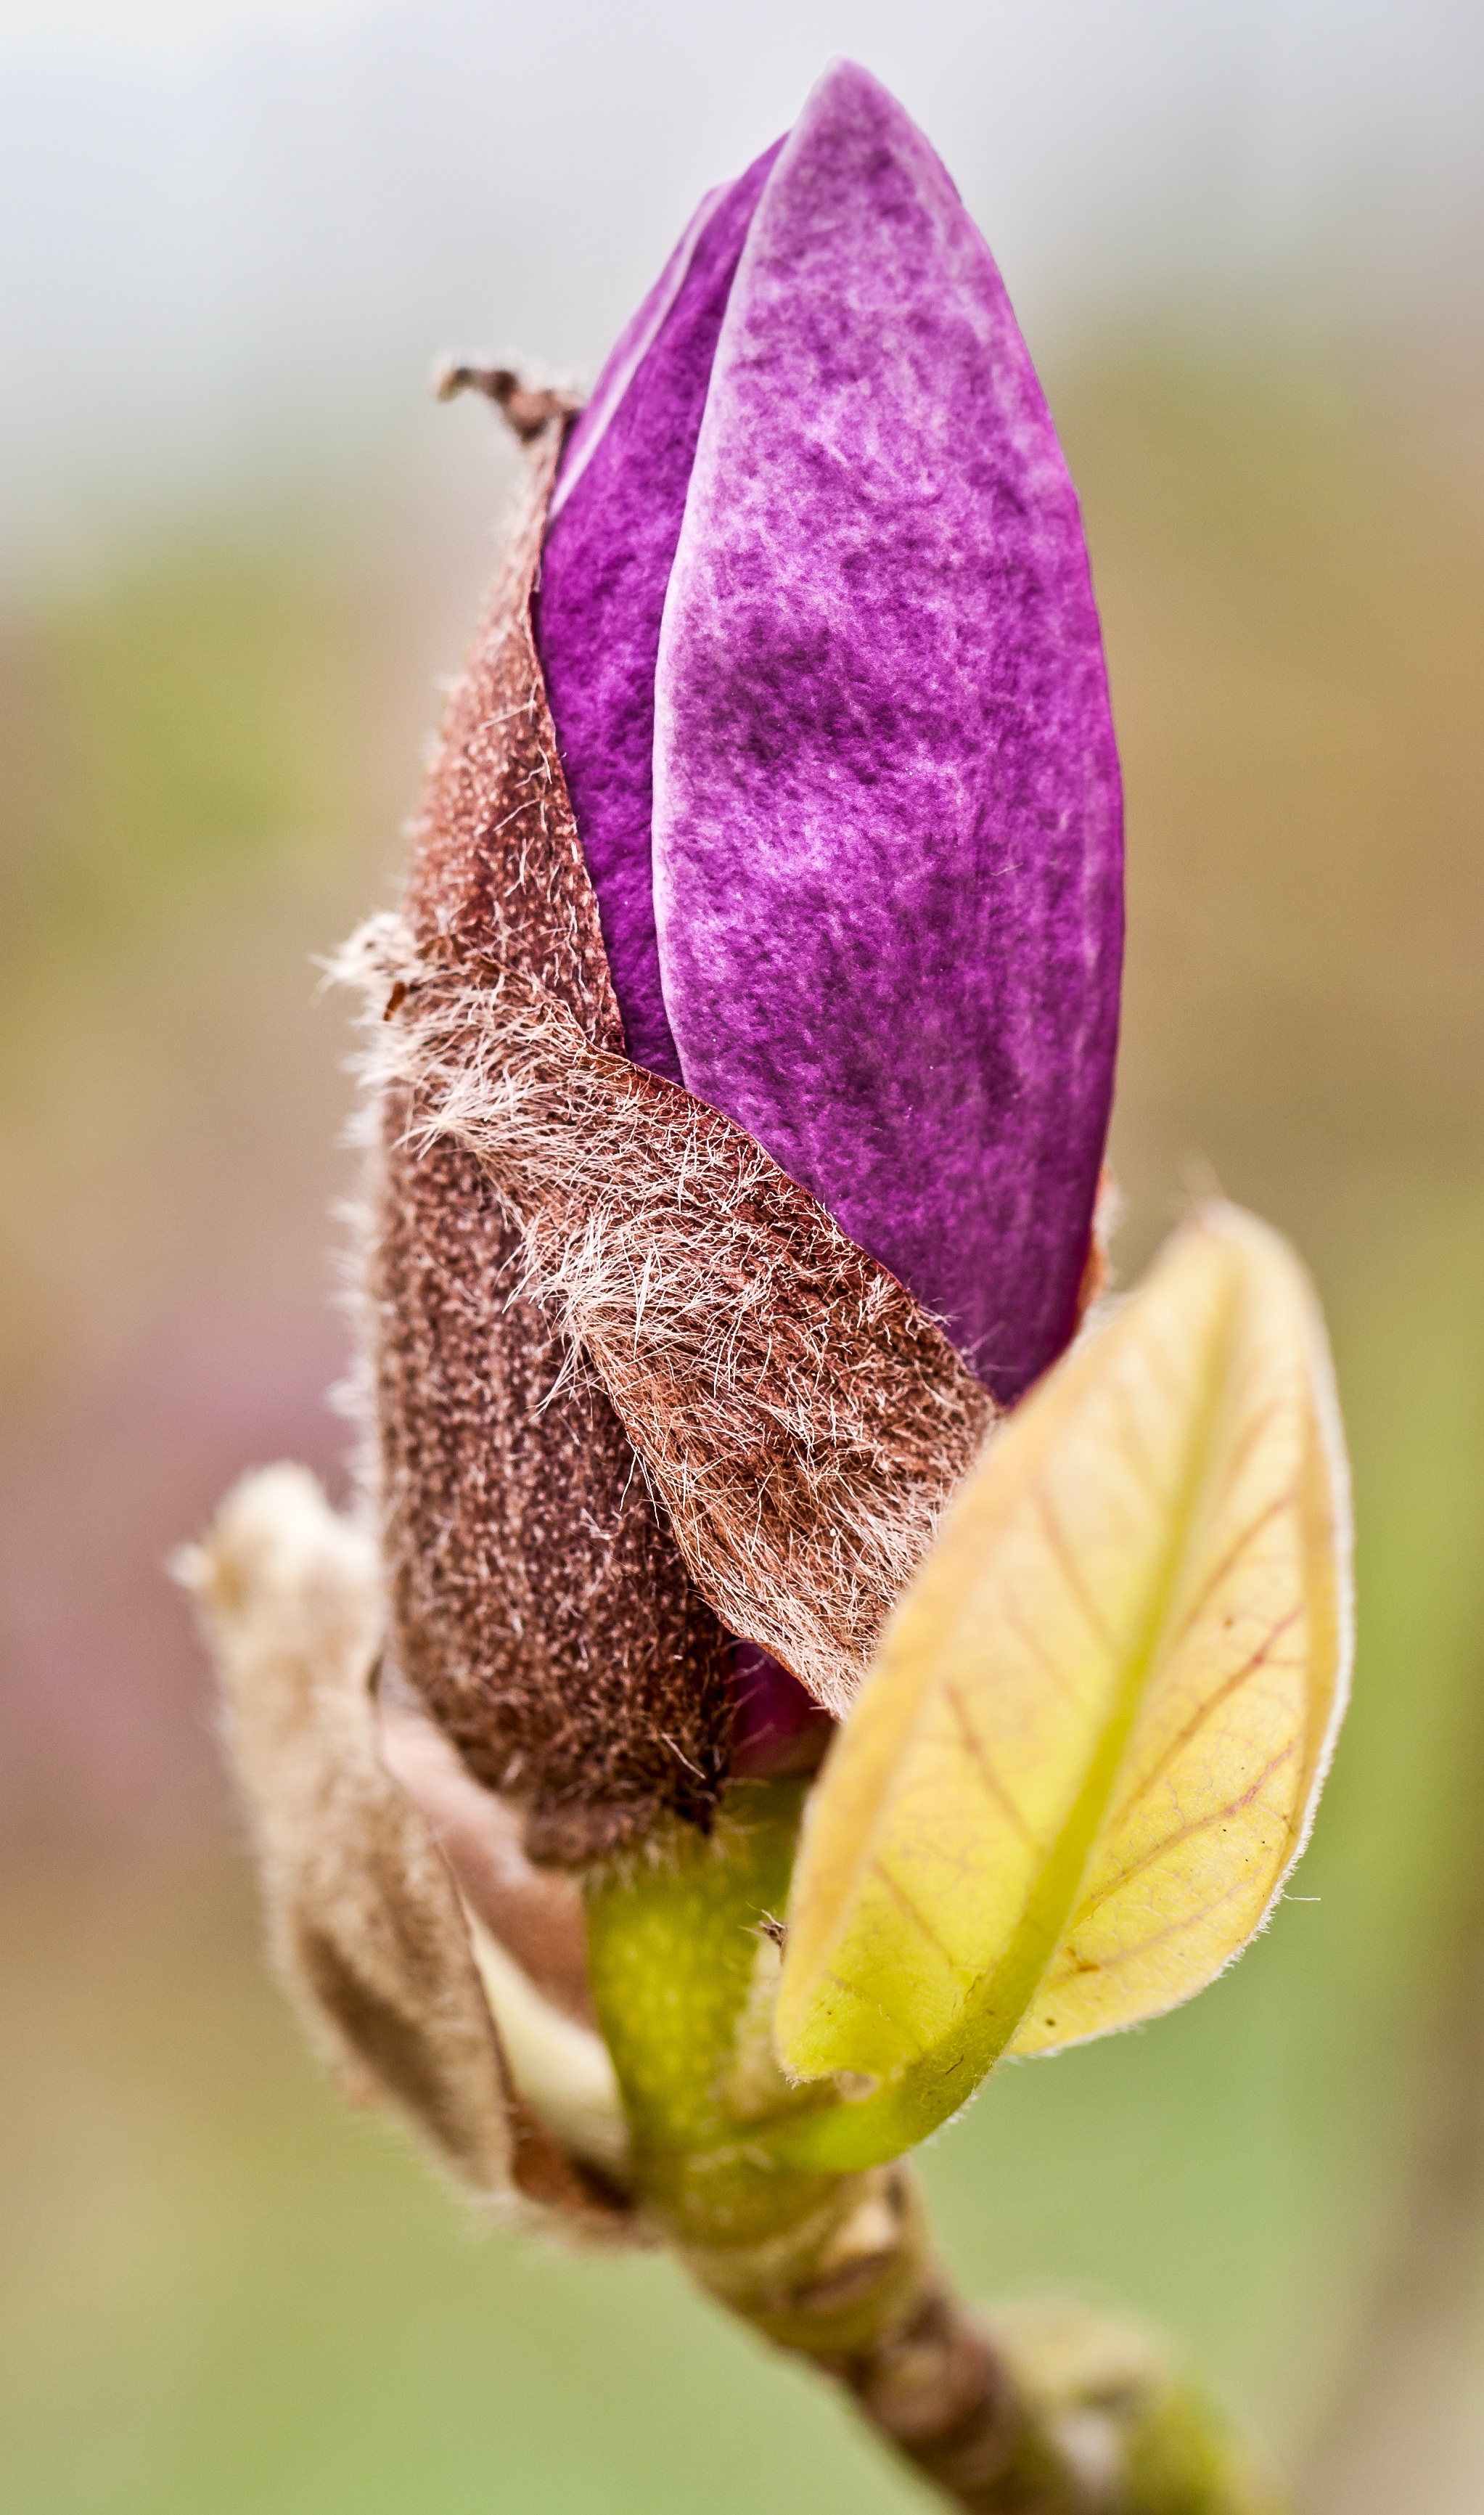
nature, branch, blossom, plant, photography, leaf, flower, purple, petal, bloom, macro, botany, garden, close, flora, botanical, fauna, wildflower, close up, botanical garden, bud, nectar, macro photography, flowering plant, plant stem, land plant